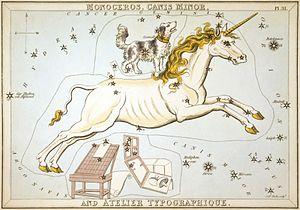
La Licorne est une constellation moderne relativement peu lumineuse; située quelques degrés au-dessus de l'équateur céleste, elle est visible depuis une grande partie du globe terrestre, à l'exception des pôles. Elle occupe une grande partie de l'espace situé à l'intérieur du Triangle d'hiver, ce qui permet de la localiser facilement.
Urania's Mirror; or, a view of the Heavens est un ensemble de 32 cartes astronomiques publié en novembre 1824. Contenant des illustrations basées sur A Celestial Atlas d'Alexander Jamieson, les cartes avaient également des trous pour permettre de voir une représentation des étoiles de la constellation devant une lumière. Gravées par Sidney Hall, elles ont été identifiées comme le travail du révérend Richard Rouse Bloxam, un maître assistant à la Rugby School, bien qu'il ait été dit que ce soit le travail « d'une dame ».